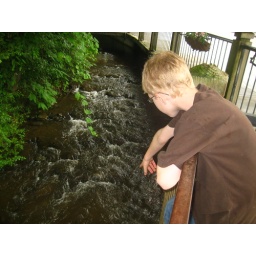
Roy as we wait to cross the street in Gatlinburg